Kamloops Airport

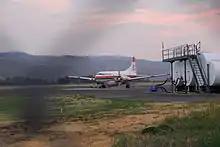
An airplane sits at a runway.

By 1975, Pacific Western Airlines was operating all flights into the airport with Boeing 727-200 and Boeing 737-200 jetliners with nonstop service to Vancouver, B.C. (YVR) and Calgary, AB (YYC) as well as direct, no change of plane service to other destinations in western Canada.